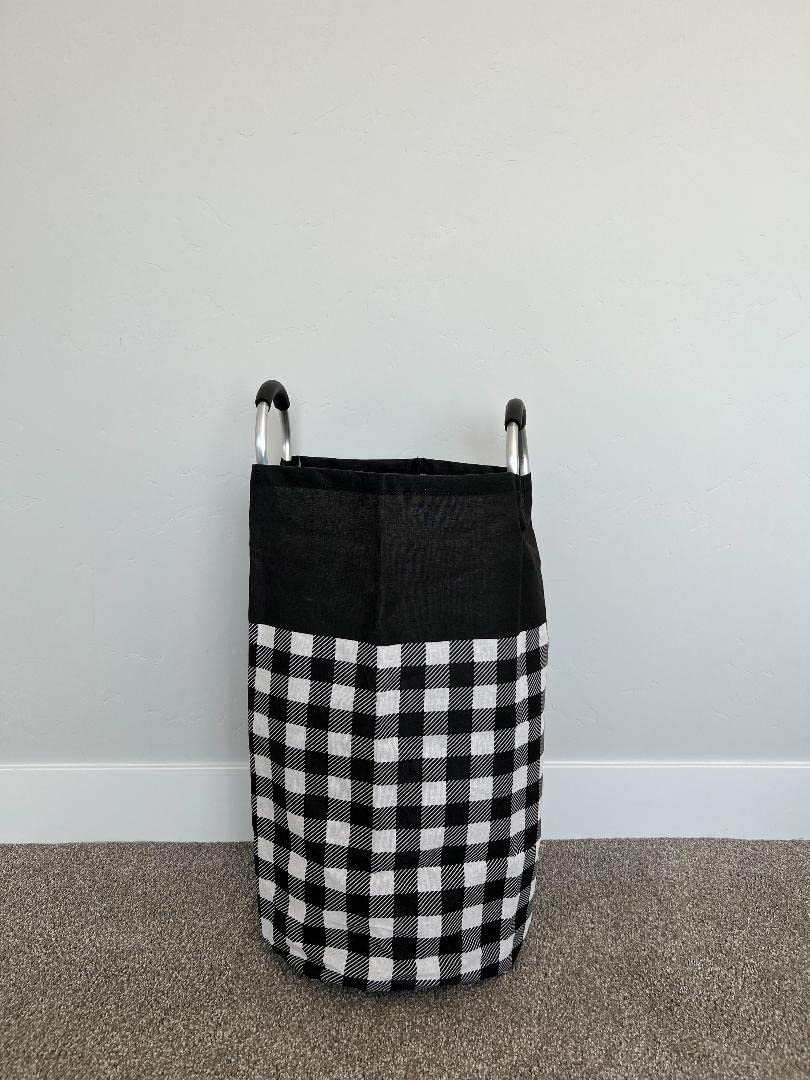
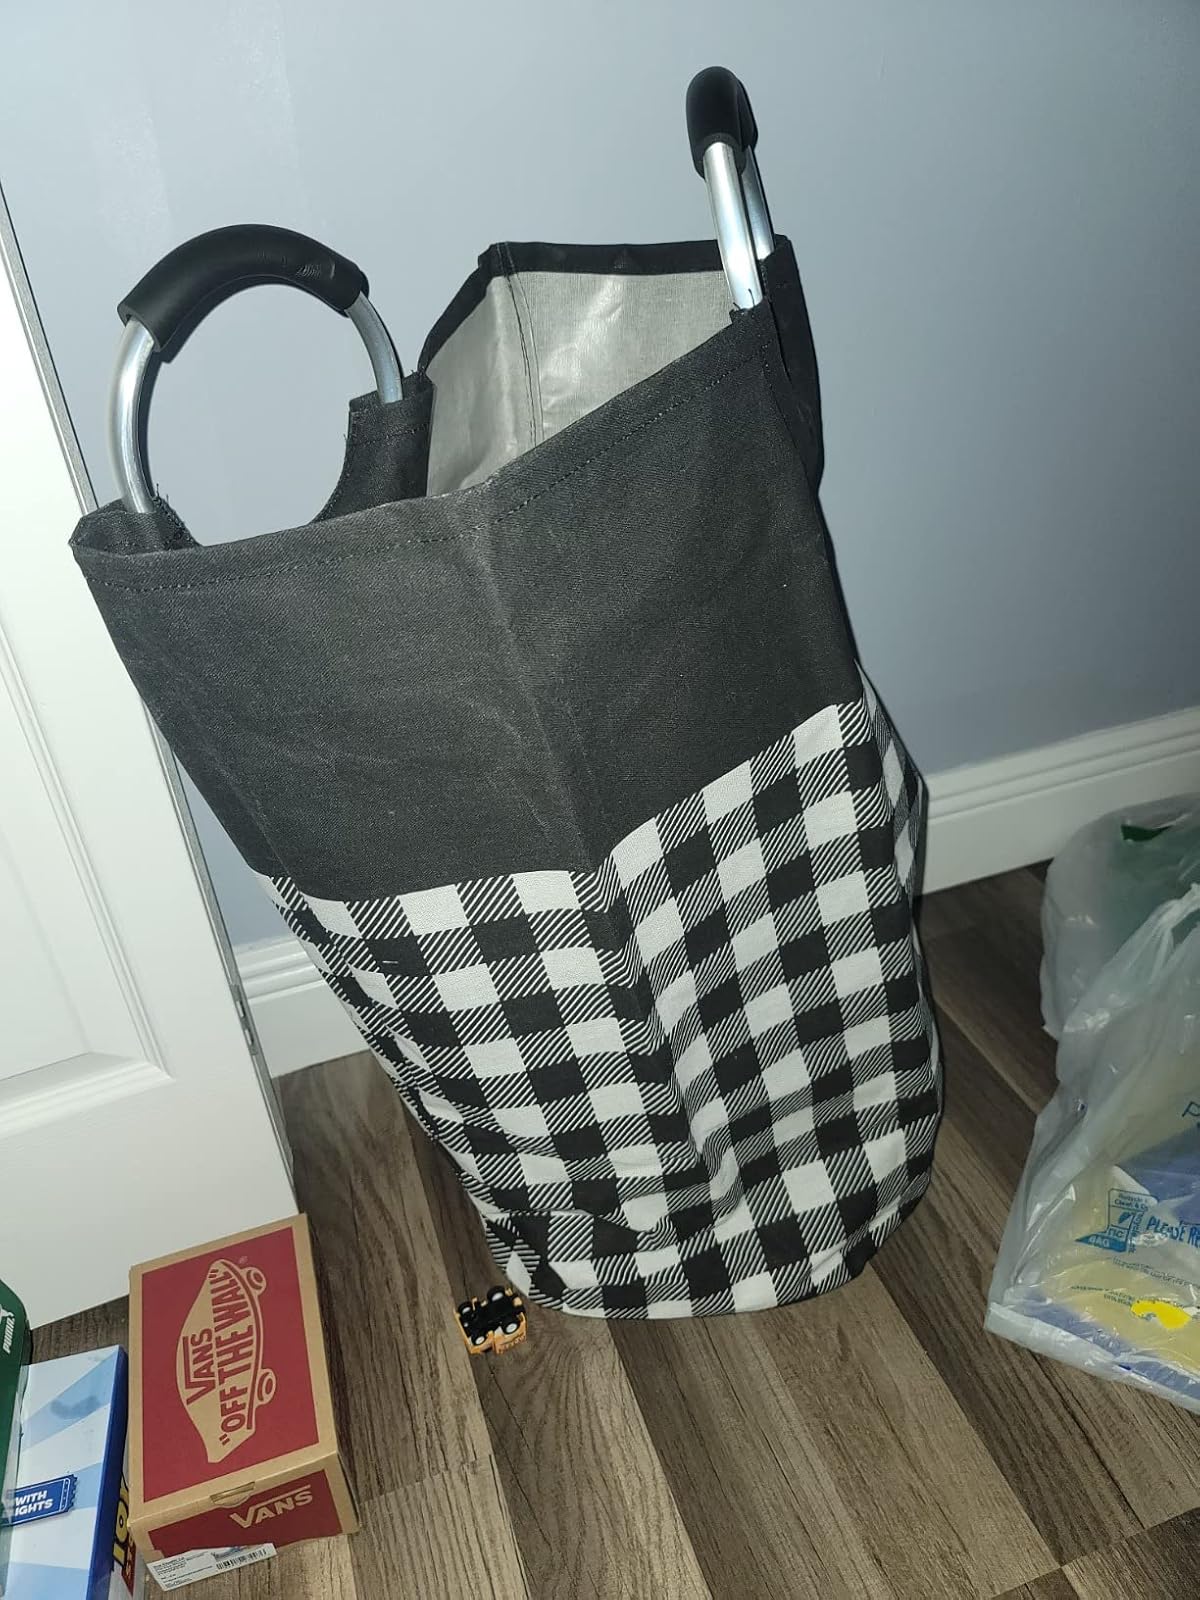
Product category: items_hamper
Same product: yes